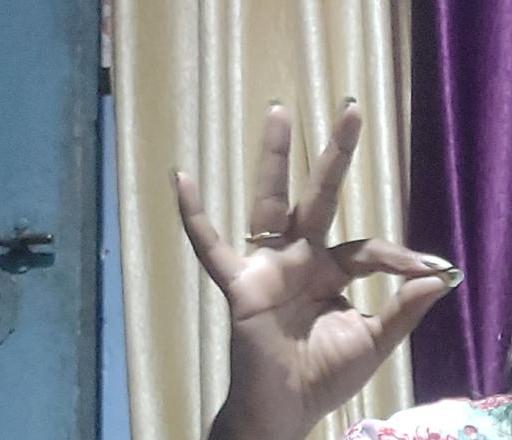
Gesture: ok